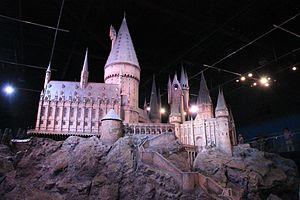
L'univers de Harry Potter de J. K. Rowling, sous-univers dans lequel se déroule la série Harry Potter, présente de nombreux lieux formant le décor des événements décrits. Cet article répertorie ː